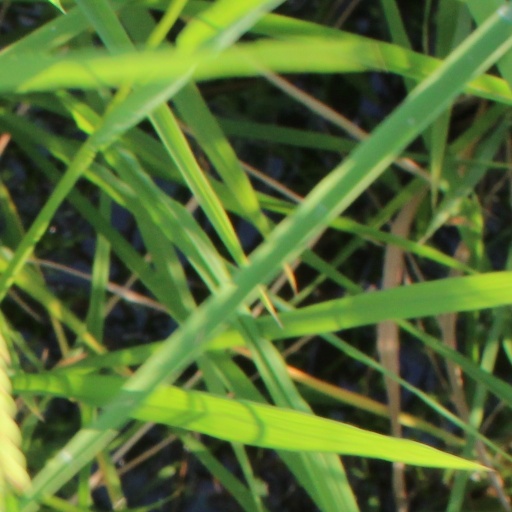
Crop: rice